Peanut punch

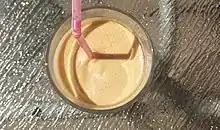
Peanut punch

Peanut punch is a beverage that is popular in the Caribbean. The main ingredients of the drink include peanuts/peanut butter, milk and sugar. However, variations occur whereby regular milk is often replaced or added to a mixture including condensed milk, spices (dominantly nutmeg and cinnamon), corn flakes, Angostura bitters, glucose powder and quite often granola mix. The drink is often regarded by some to be an aphrodisiac due to its high fat, protein and overall energy content.